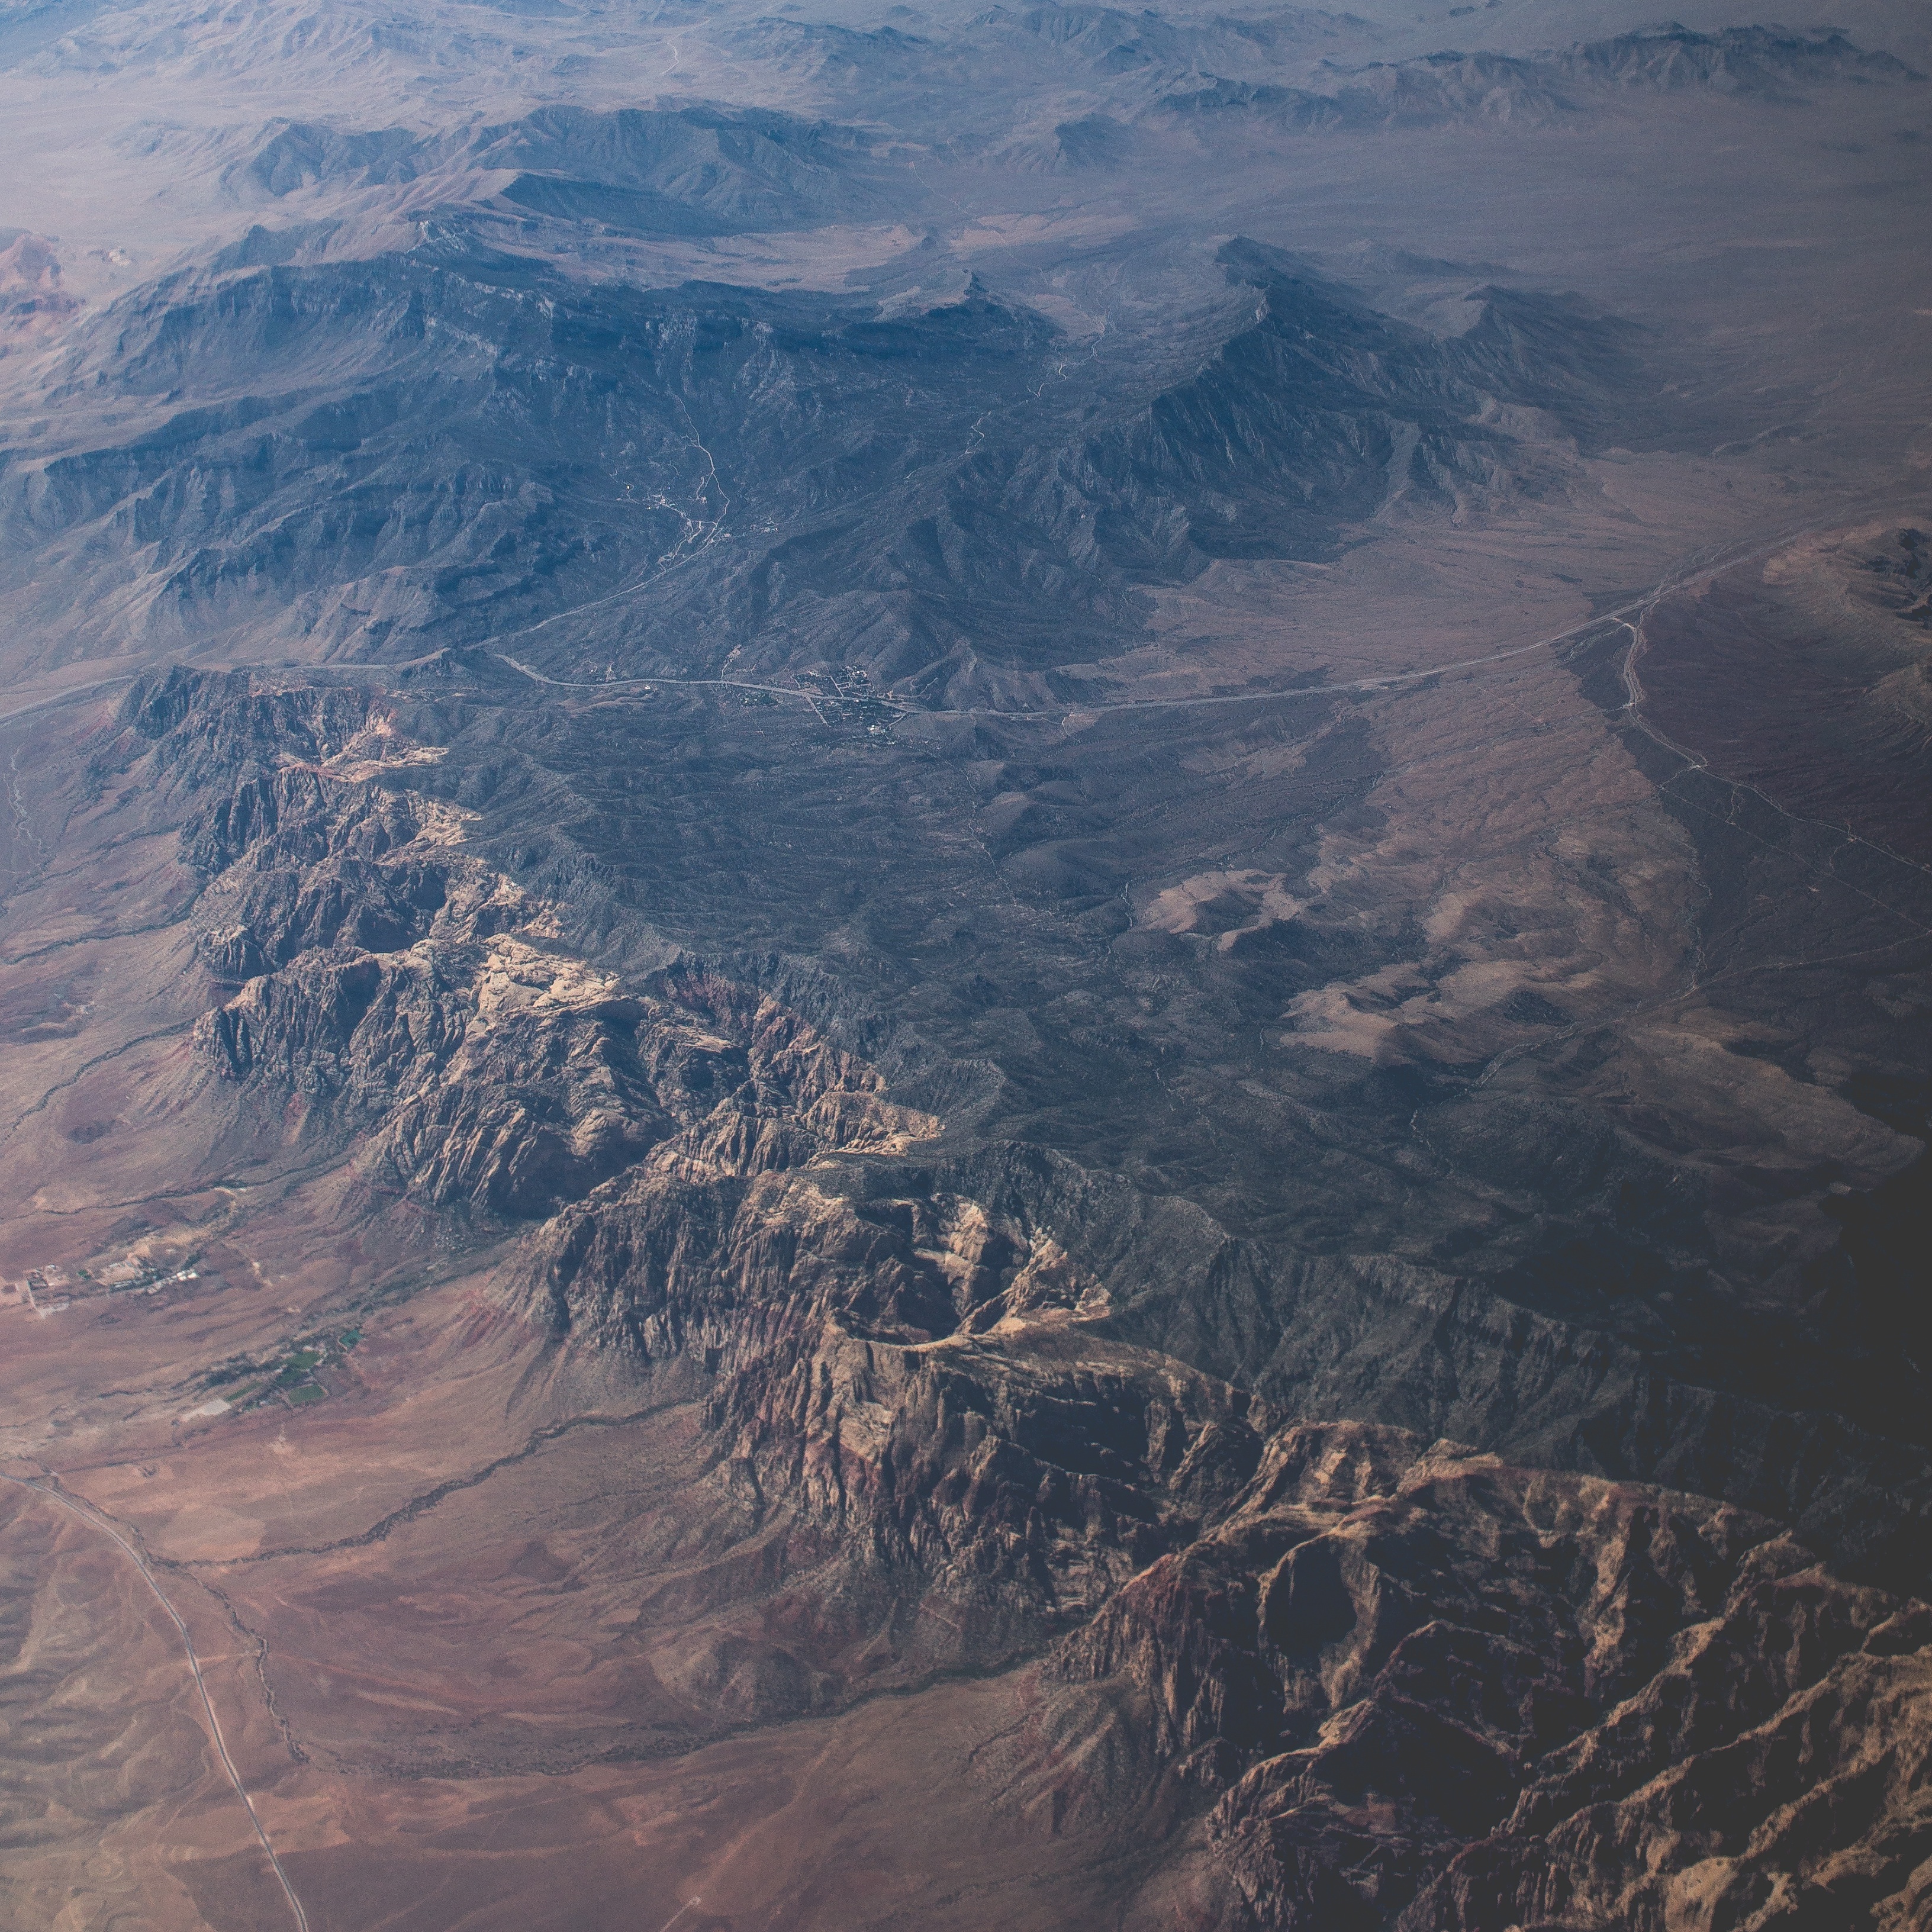
landscape, nature, wilderness, mountain, desert, valley, mountain range, panorama, range, formation, flight, canyon, terrain, aerial view, ridge, summit, rocks, geology, mountains, alps, plateau, highlands, region, landform, aerial photography, geographical feature, atmospheric phenomenon, atmosphere of earth, mountainous landforms, geological phenomenon